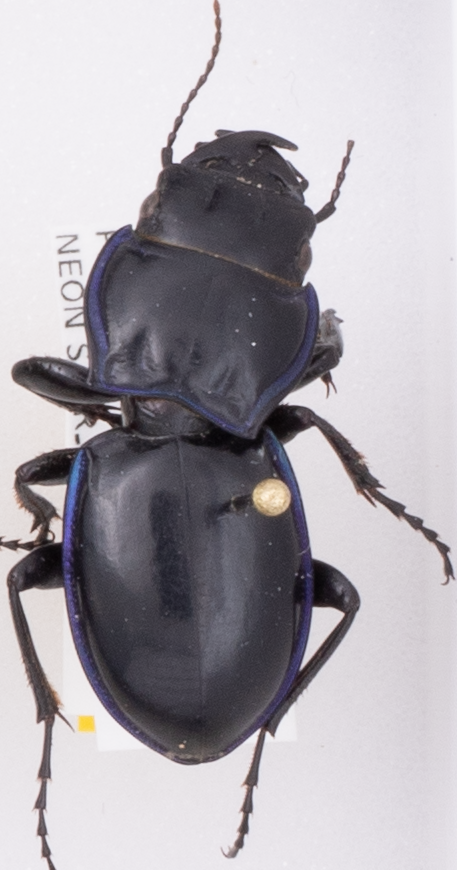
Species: Pasimachus elongatus
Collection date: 2019-06-12
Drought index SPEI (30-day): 0.614
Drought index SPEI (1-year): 1.082
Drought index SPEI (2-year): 0.198